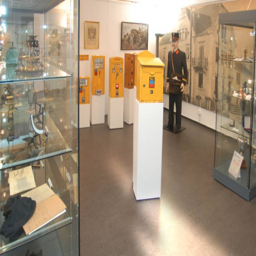
Liechtenstein PostalMuseum